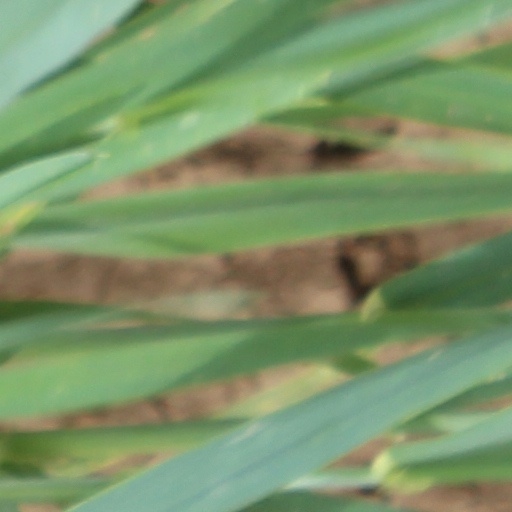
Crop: wheat